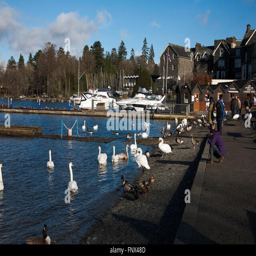
mute swans geese and ducks by the waterfront